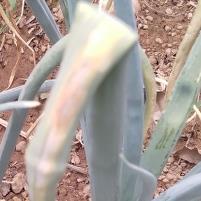
Crop: Onion
Condition: alternaria-d